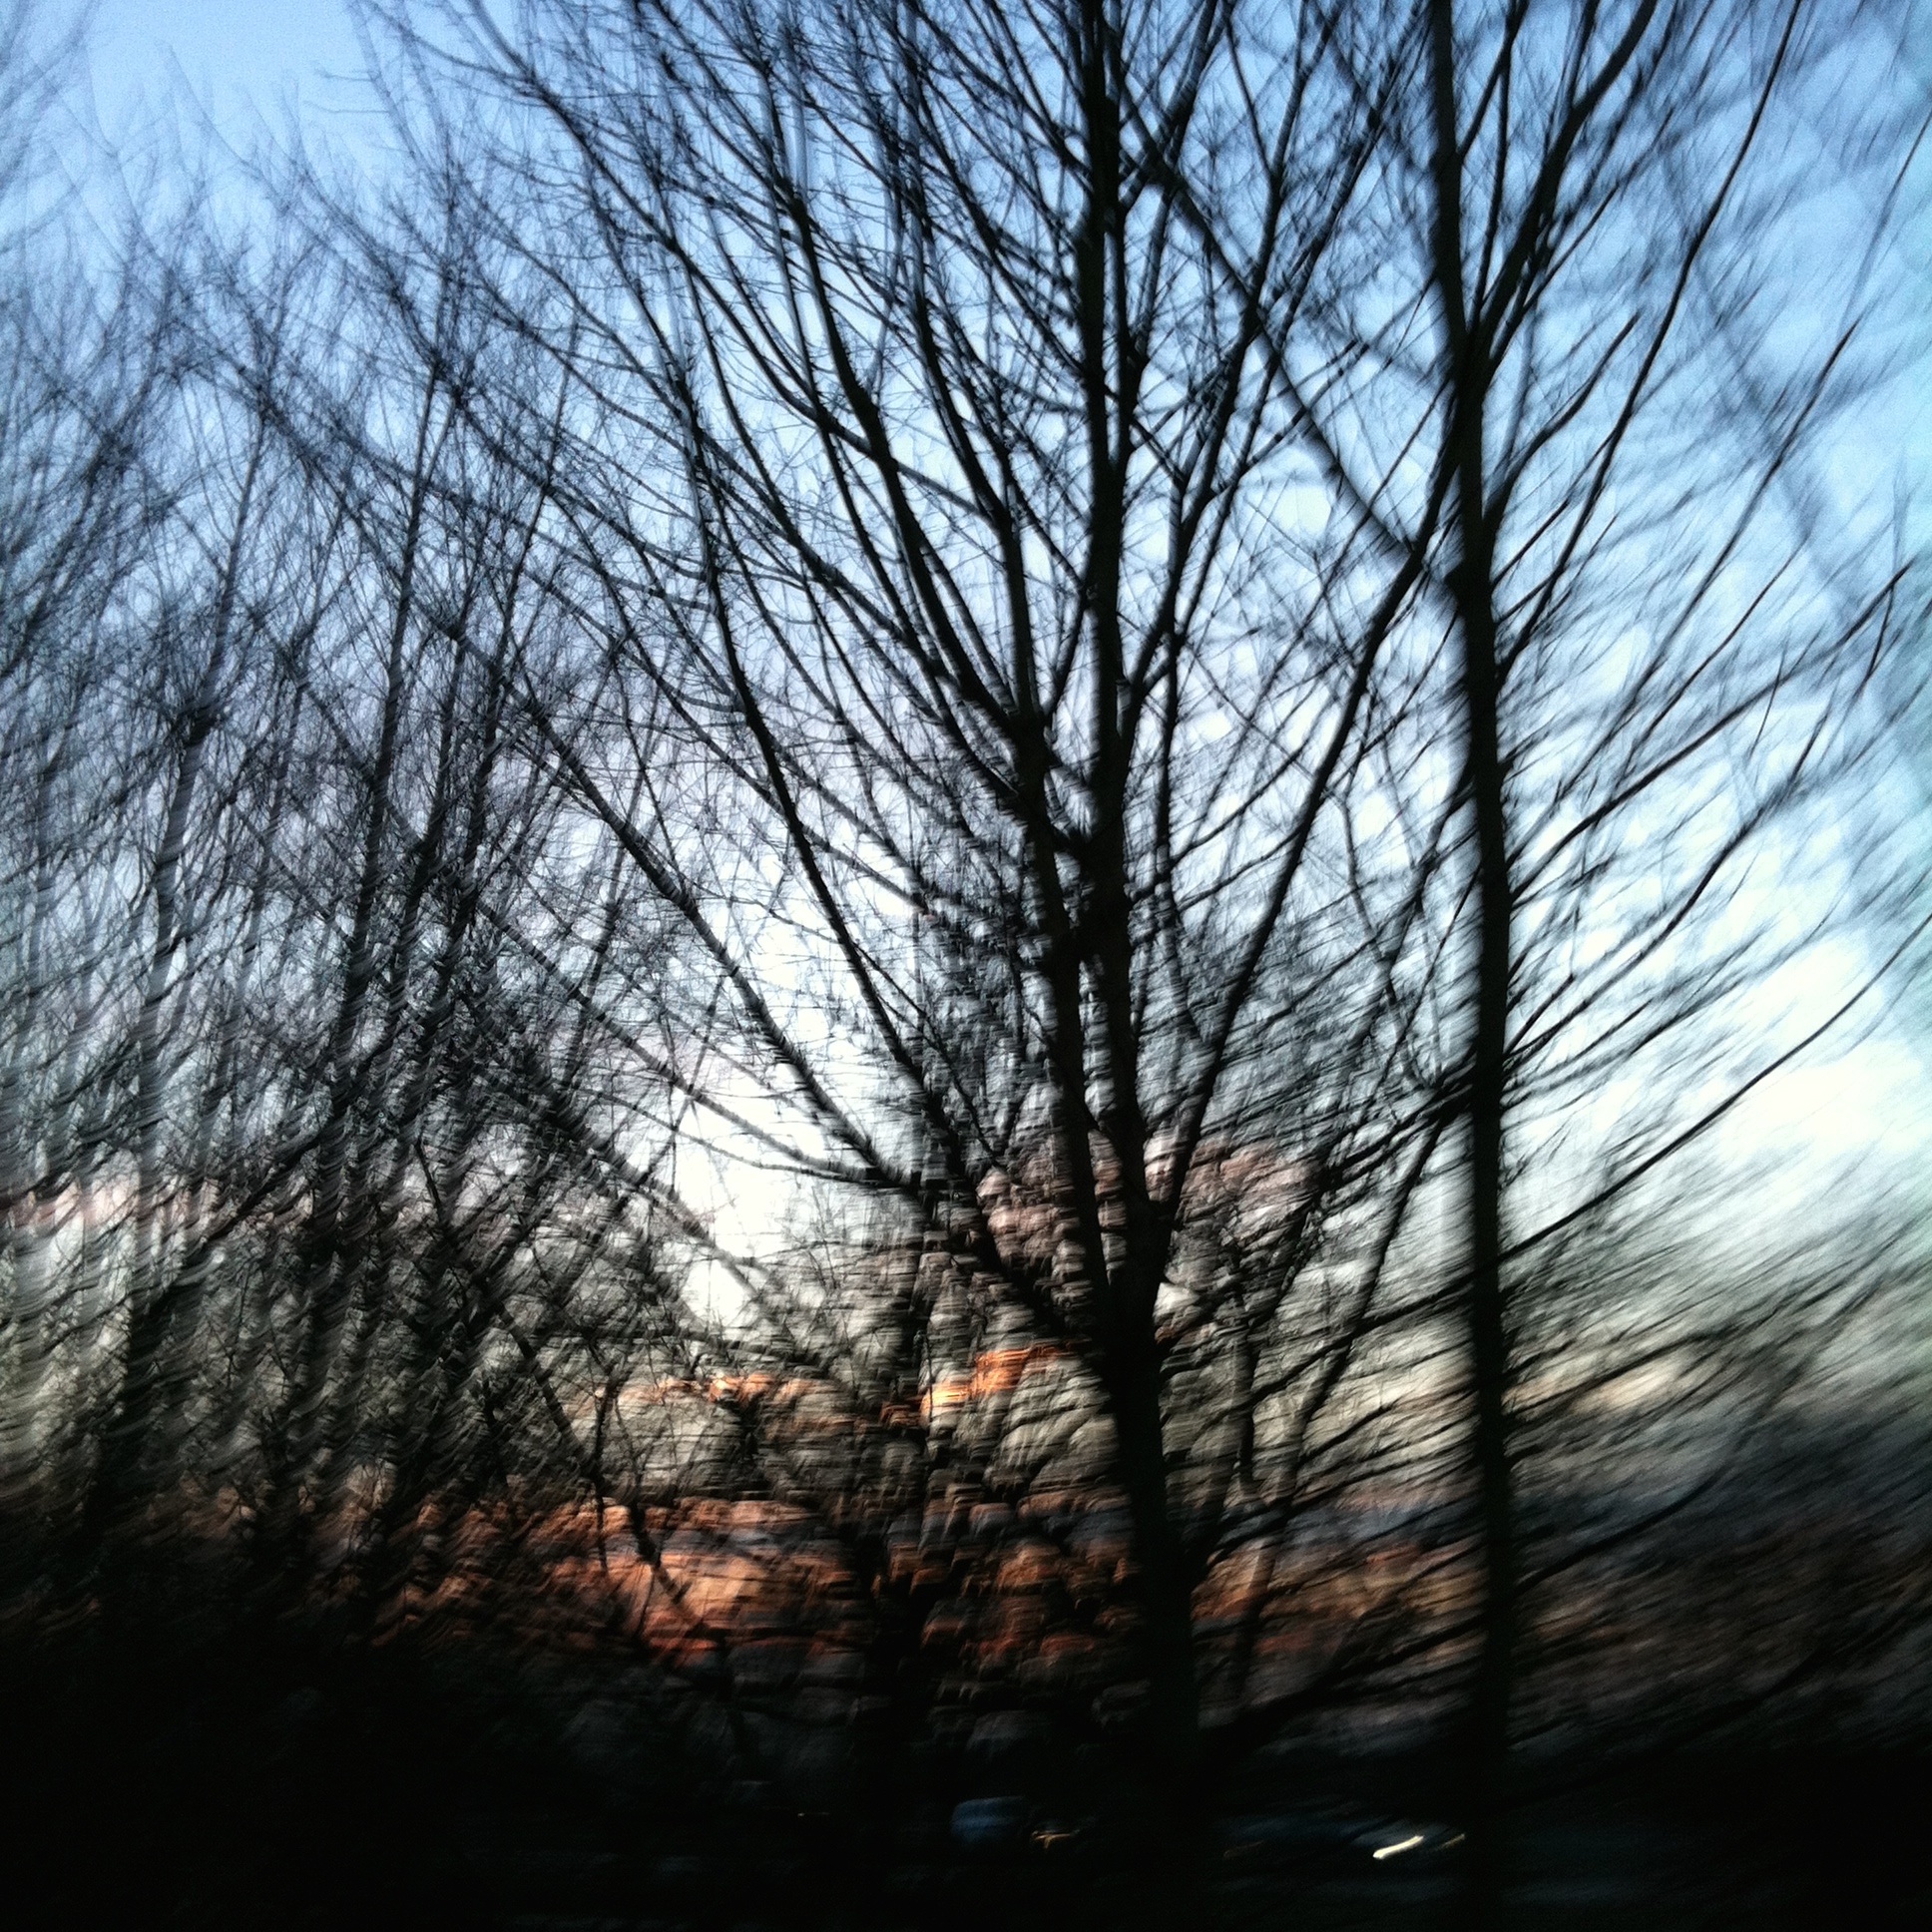
tree, branch, snow, winter, plant, sky, sunlight, morning, leaf, evening, reflection, autumn, season, atmospheric phenomenon, woody plant